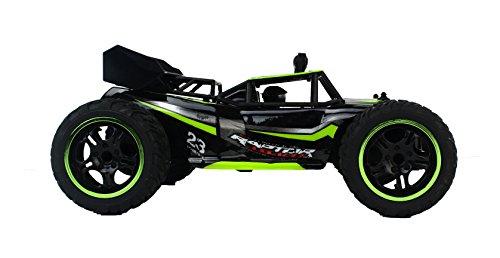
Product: Gallop Ghost Top Speed Remote Control 2.4 GHz RC Green Toy Buggy Car 1:14 Scale Size Ready to Run w/ Working Suspension, Spring Shock Absorbers
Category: Toys & Games | Kids' Electronics
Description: PERFECT FOR OUTDOOR USE: Suitable for On Road Racing · Working Front Independent and Rear Hinged Suspension with Spring Shock Absorbers All Around · Racing Wheels with Premium Rubber Tires.
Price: $44.95
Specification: ProductDimensions:16x8x8inches|ItemWeight:2.18pounds|ShippingWeight:2.17pounds(Viewshippingratesandpolicies)|ASIN:B07788PWMV|Itemmodelnumber:VTYED1703G|Manufacturerrecommendedage:8-18years